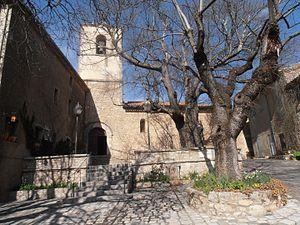
L'église paroissiale, pour sa partie XIIIème siècle. Réparée à de nombreuses reprises, elle fut agrandie par l'adjonction de chapelles latérales pendant la deuxième moitié de XIXème siècle. Son clocher carré, orné de gargouilles, porte un campanile construit en 1715. Sur le parvis se dresse un micocoulier planté en 1550. Attenant à l'église, l'ancien prieuré des Hospitaliers (ayant servi de presbytère au XVIe siècle) porte aujourd'hui le nom d'Auberge du Vieux-Fox"" (sources
Fox-Amphoux est une commune française située dans le département du Var en région Provence-Alpes-Côte d’Azur. Elle fait partie du territoire Haut-Var Verdon.